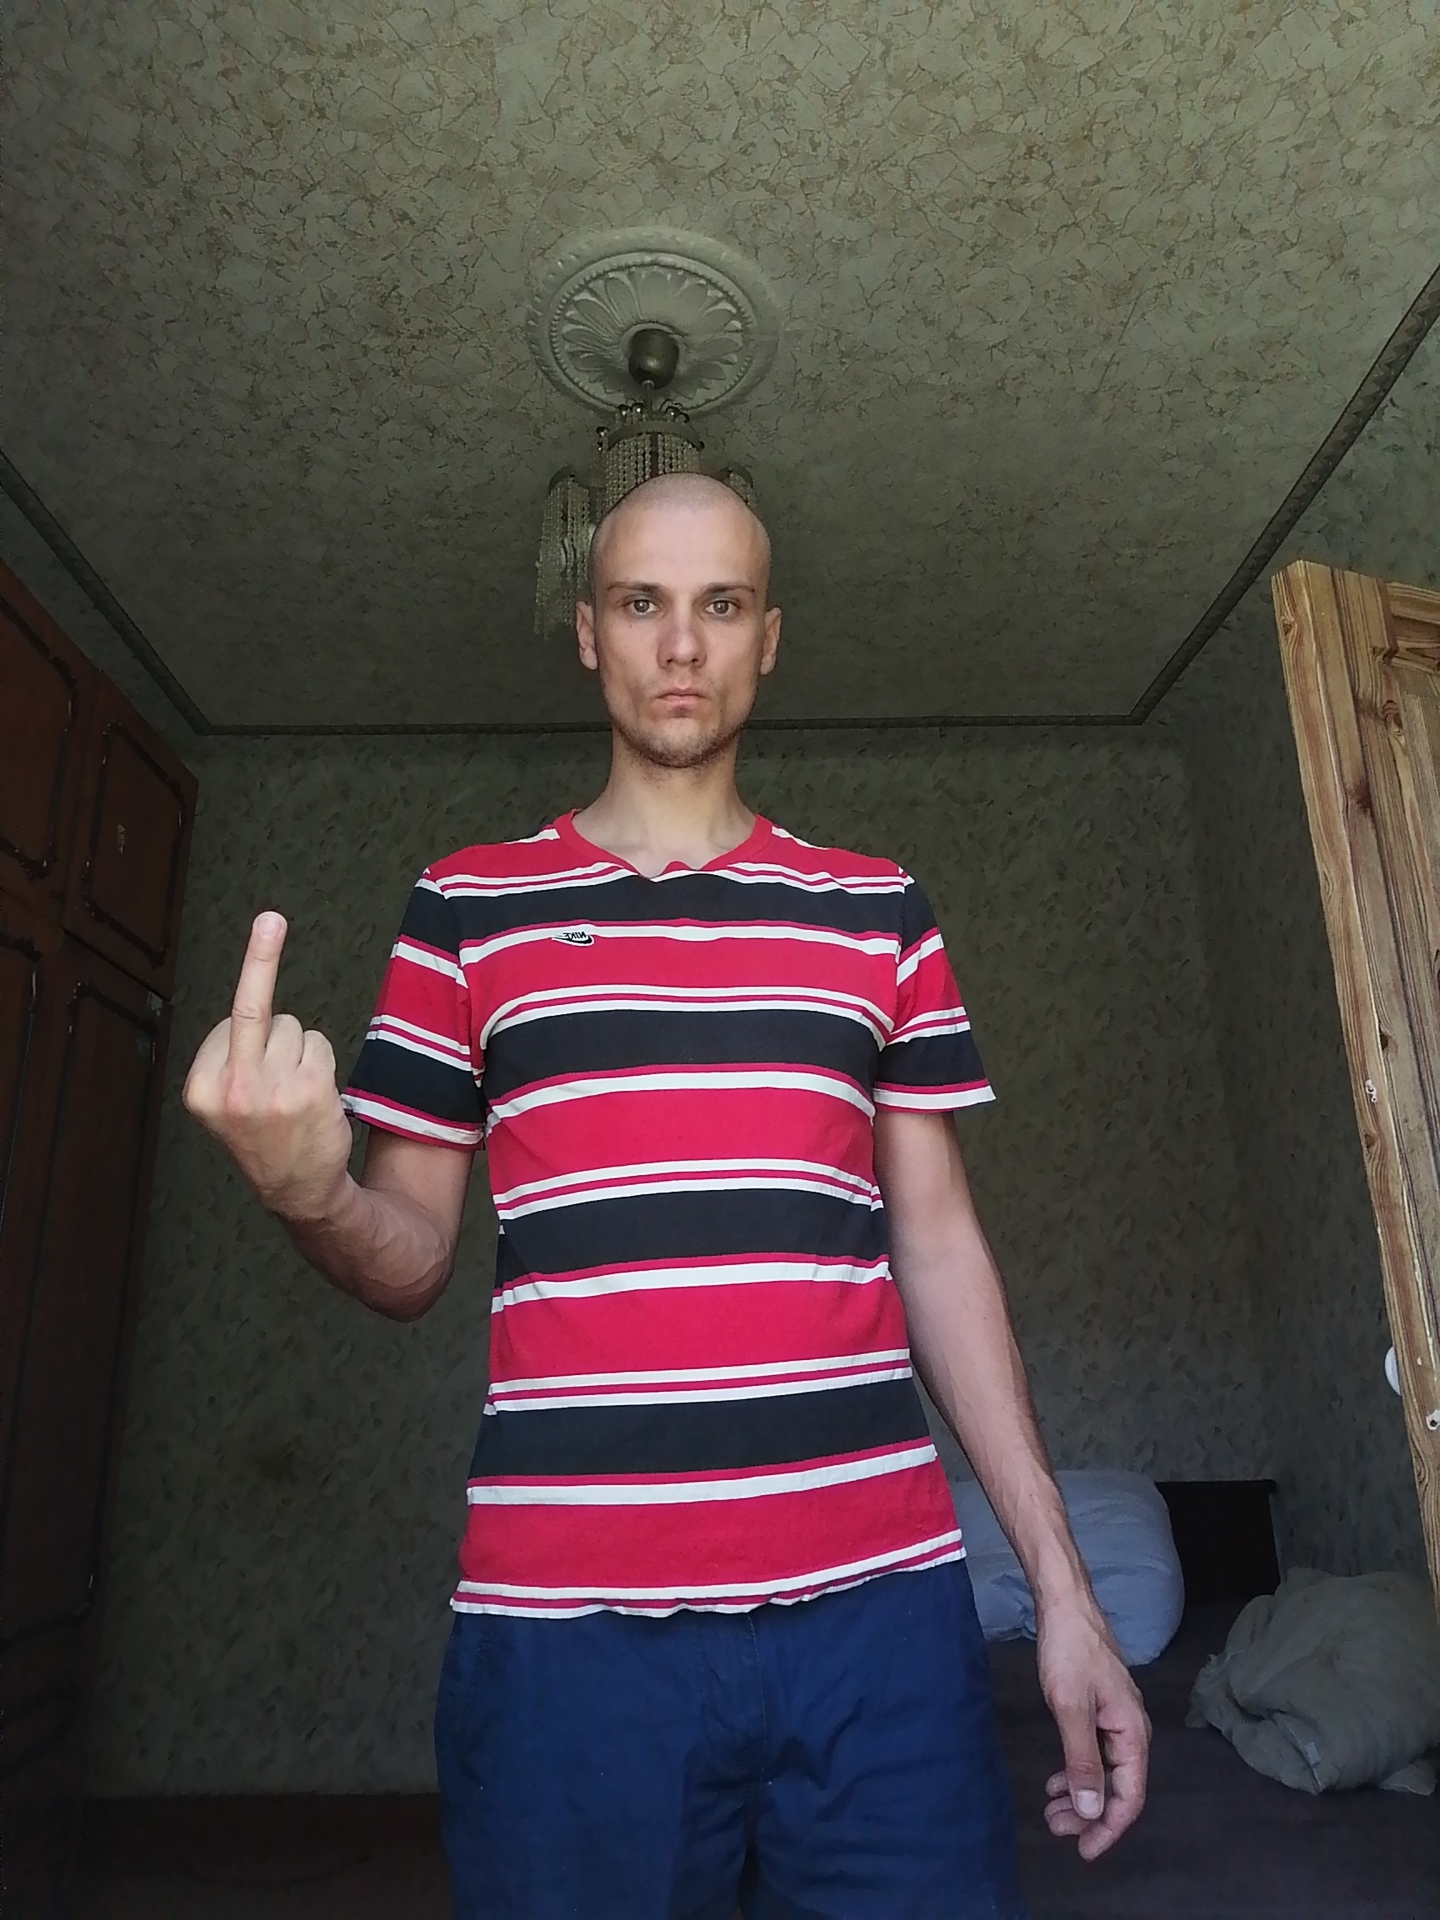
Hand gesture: middle_finger